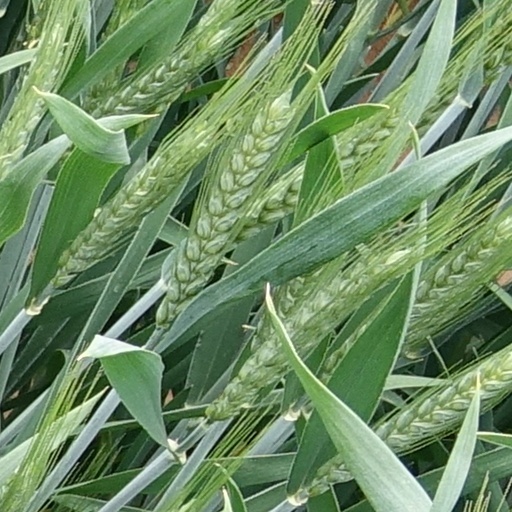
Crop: wheat